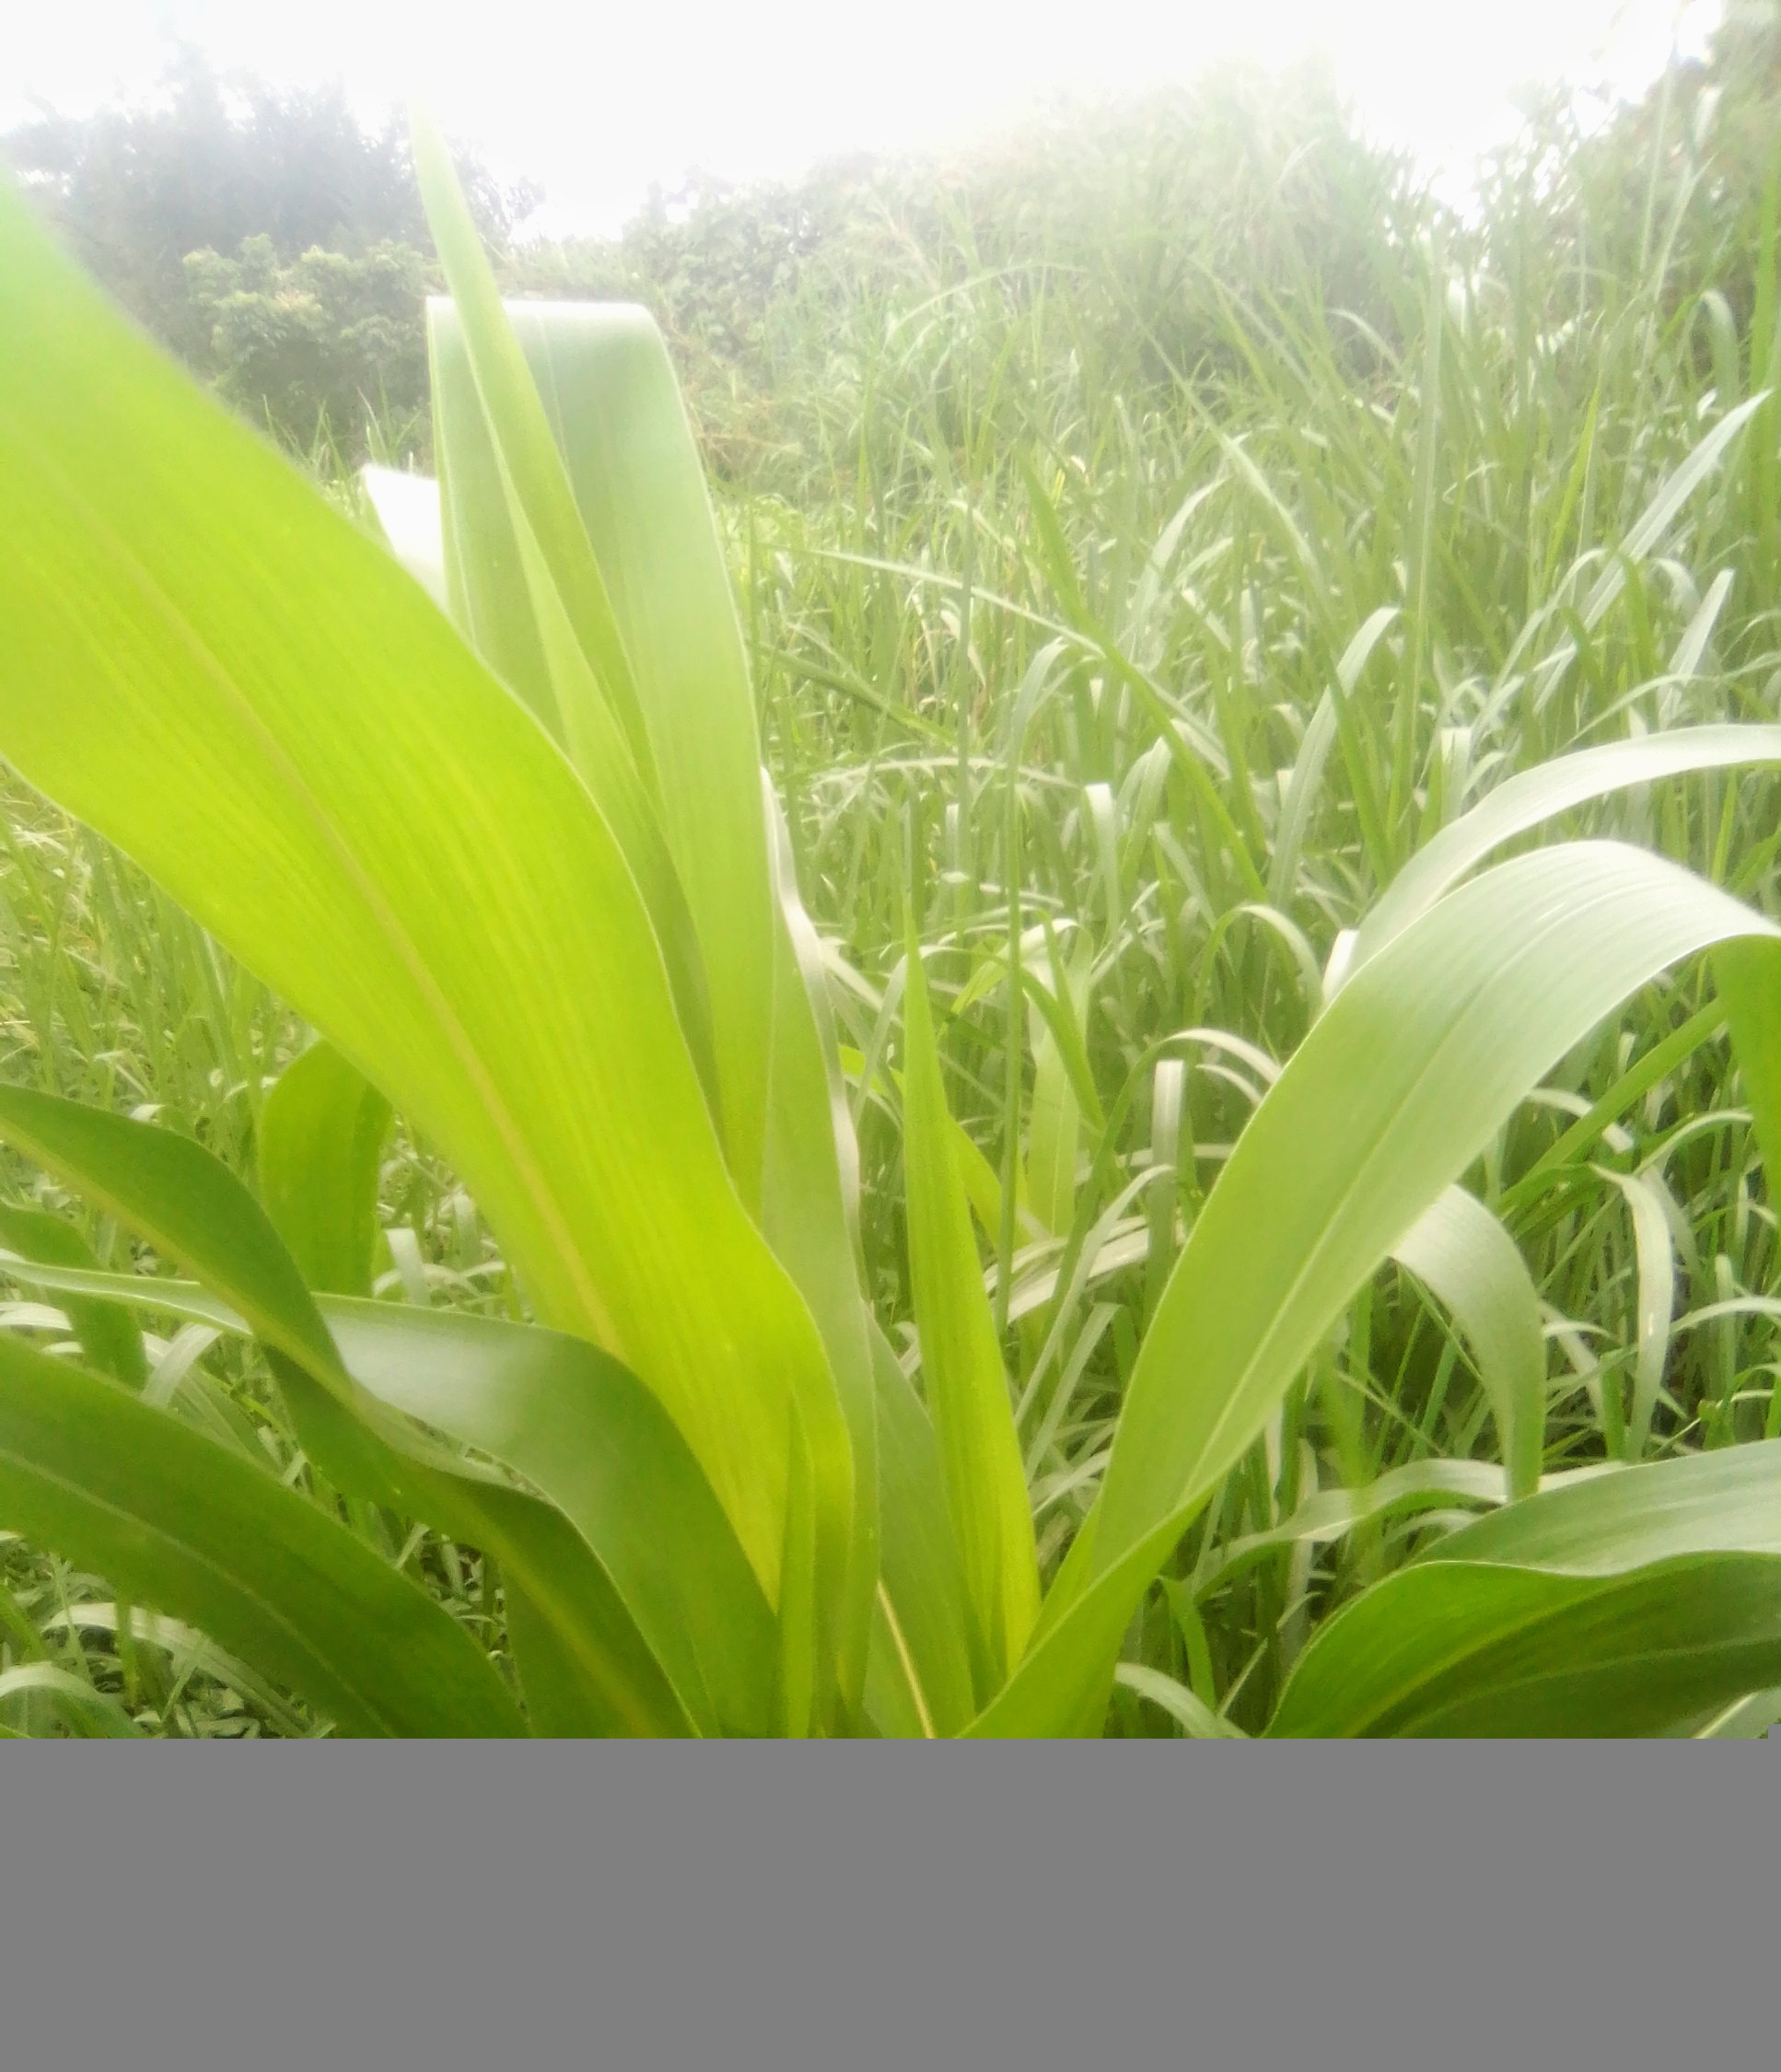
Label: healthy